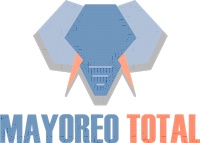
Caja Manga Piña Economica Panadis 1K/10P
Caja Manga Piña Económica Panadis 1 kilo 10 piezas Precio por pieza: $24.7 pesos Si quieres una cotización o comprar por volumen envia un correo a info@mayoreototal.mx o un whatsapp al (55) 1248 6231
Brand: MayoreoTotal
Category: Food, Beverages & Tobacco > Food Items > Fruits & Vegetables > Fresh & Frozen Fruits > Pineapples